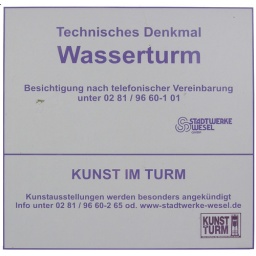
Visit the water tower in Wesel, Germany